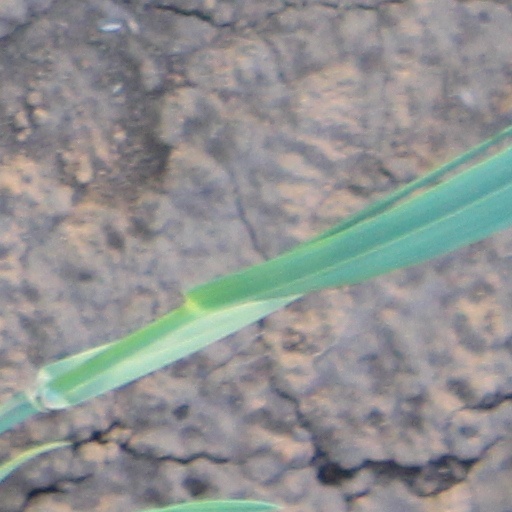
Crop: wheat